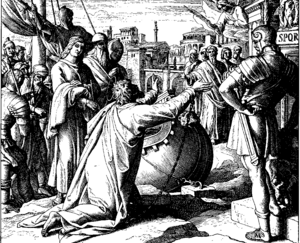
Gravure en bois pour «Die Bibel in Bildern», 1860."